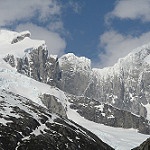
Label: mountain